Jörg Ohm

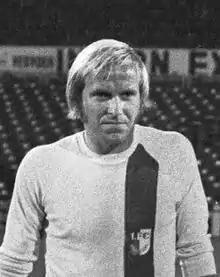
Jörg Ohm in 1973

Jörg Ohm (14 March 1944 – 21 May 2020) was an East German football player who played in the DDR-Oberliga for both Chemie Leipzig and 1. FC Magdeburg. As a defender he won the championship four times between 1964 and 1975.